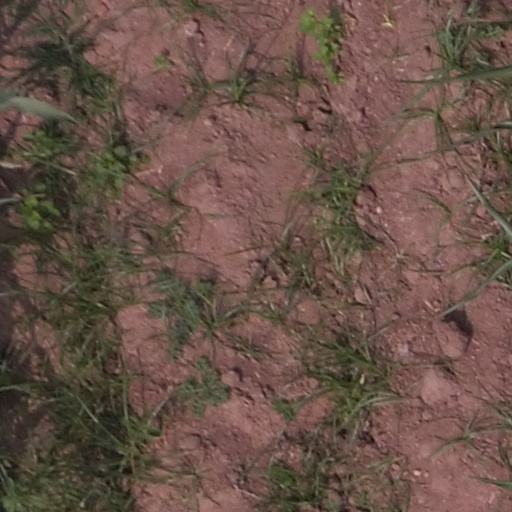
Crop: maize; corn